Butts Fire

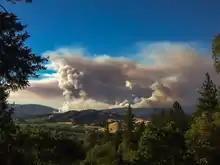

The Butts Fire was a wildfire in Napa County north of Pope Valley, and 10 miles west of Lake Berryessa, California